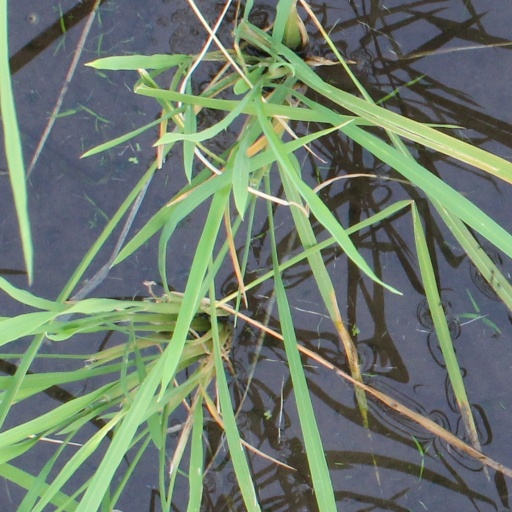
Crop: rice